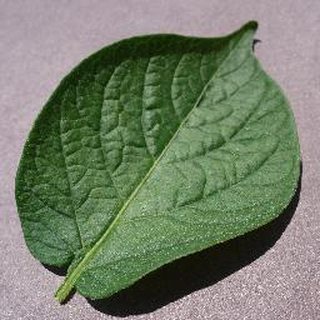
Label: healthy_potato